SMS Bayern (1878)

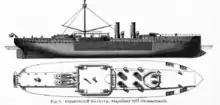
Plan and profile drawing of the -class ships

The class was the first group of capital ships built under the tenure of General Albrecht von Stosch, the first Chief of the Imperial Admiralty. Stosch favored a coastal defense strategy for the German fleet, and the s were intended to operate from fortified ports, from which they could sortie to attack blockading fleets. They proved to be controversial in service, as critics pointed out their poor seakeeping, tendency to roll in heavy seas, and low speed compared to earlier armored frigates.